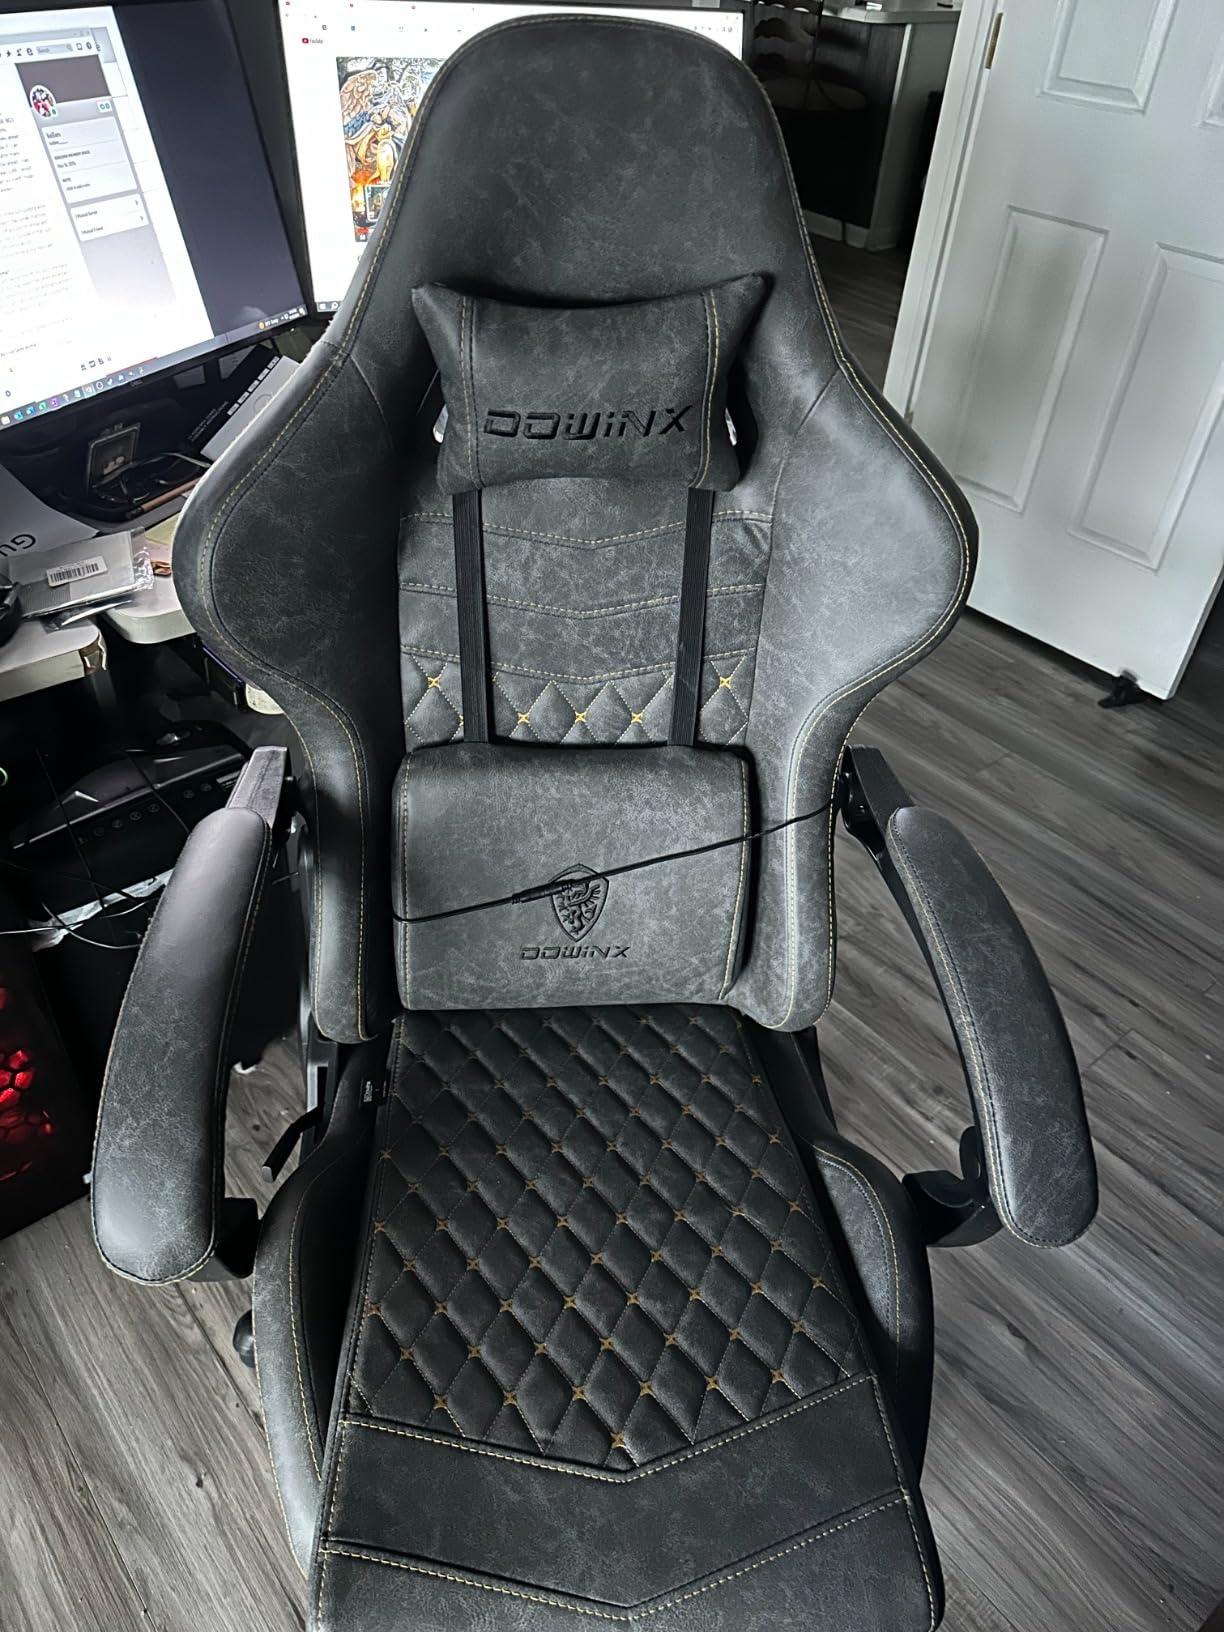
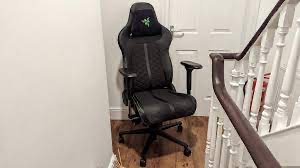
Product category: items_chair
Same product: no